Toulouse tramway

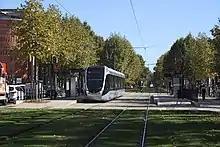
Tram at "Palais de Justice" station, east terminus of line T1 and T2.

Line T2 was originally a branch of line T1 called "Line Envol" (literally "Takeoff") running from "Jean Maga" roundabout, between stations "Ancely" and "Servanty-Airbus", to the Airport. But before its opening, it was finally commercially dissociate from line T1 and opened on 11 April 2015.